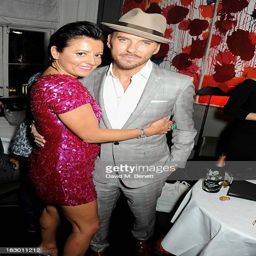
people attend the 1st birthday party